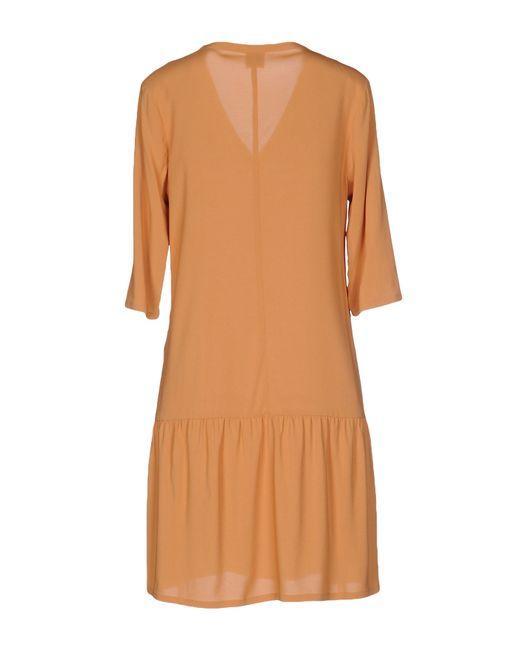
V-Ausschnitt orange Damen Freizeitkleid gestaltbare Langarm